Oxford Parliament (1644)

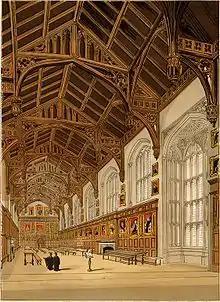
Christ Church hall, depicted in 1845, where the Parliament met

The Oxford Parliament, also known as the Mongrel Parliament, was the Parliament assembled by Charles I of England for the first time on 22 January 1644 and adjourned for the last time on 10 March 1645, with the purpose of being an instrument of the Royalist war campaign.